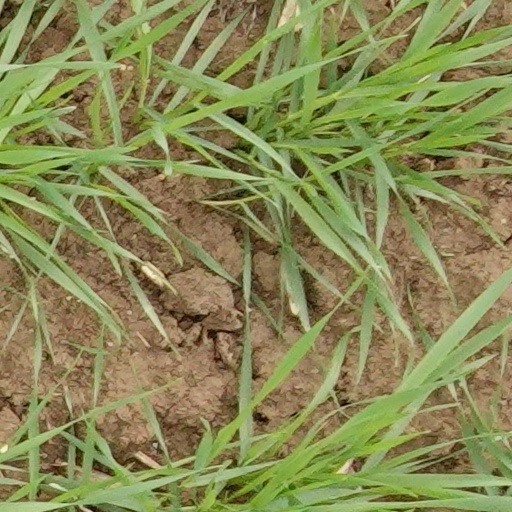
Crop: wheat